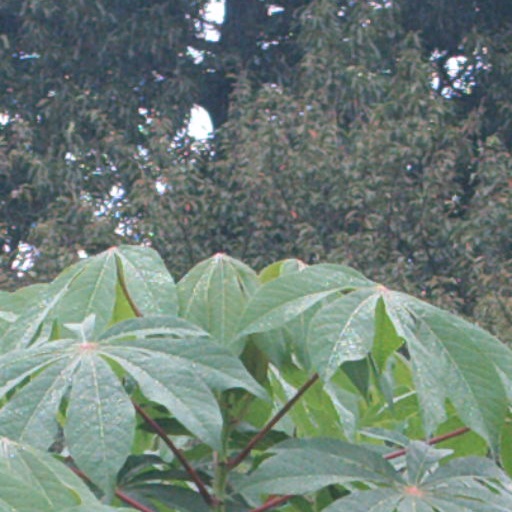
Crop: cassava